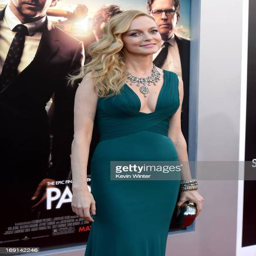
actor arrives at the premiere